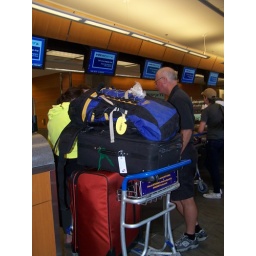
The red suitcase carries 85 lbs of books and other important stuff. Find Dyana in the picture!